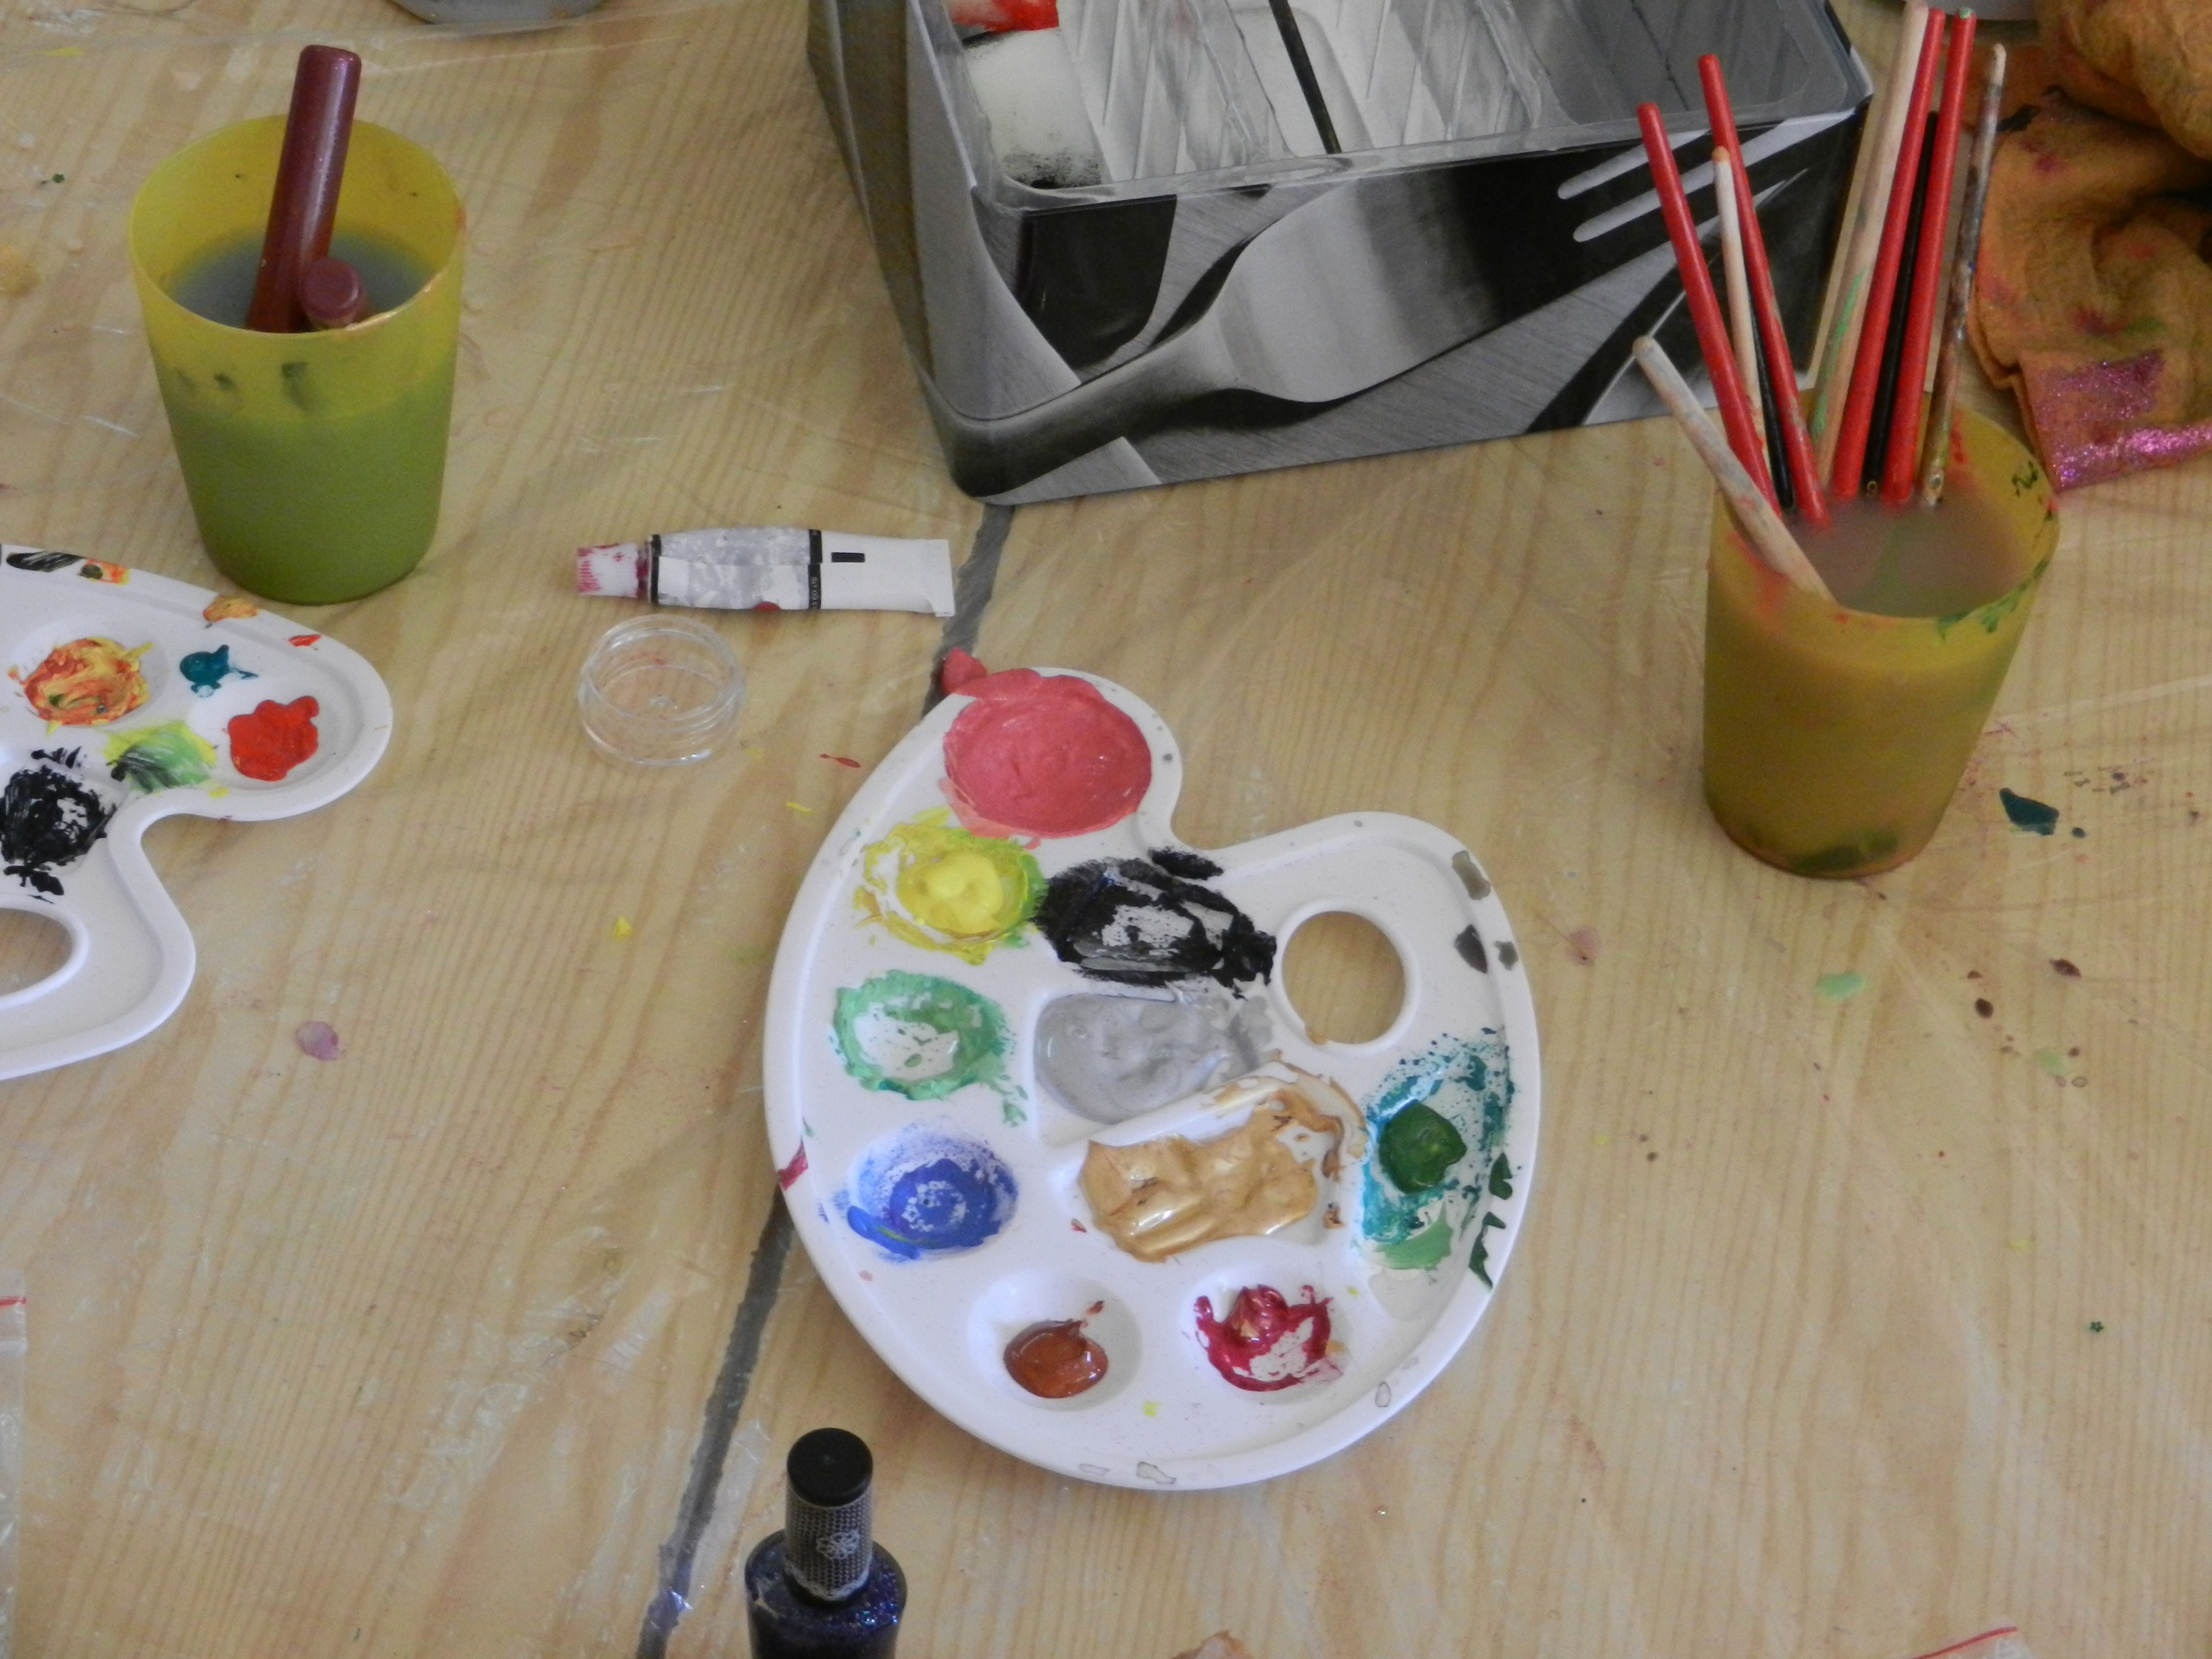
play, brush, meal, food, color, paint, painting, art, colors, picture, colored, the art of, the palette